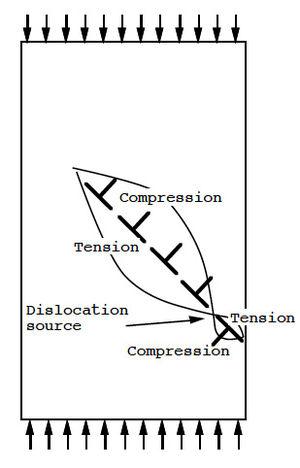
"En science des matériaux, une dislocation est un défaut linéaire, correspondant à une discontinuité dans l'organisation de la structure cristalline. Une dislocation peut être vue simplement comme un ""quantum"" de déformation élémentaire au sein d'un cristal possédant un champ de contrainte à longue distance.